Texas State Highway OSR

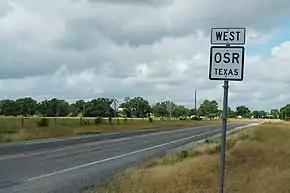
Along SH OSR west of Normangee, near Interstate 45, May 2014

OSR begins at an intersection of SH 21 just east of the Brazos River in Brazos County. It crosses U.S. Route 190 (US 190) / Texas State Highway 6 north of Bryan. Just west of this intersection, it begins to run along the county line between Brazos County and Robertson County. Upon crossing the Navasota River, SH OSR continues as the county line, this time between Leon County and Madison County. It passes through Normangee and crosses Interstate 45 (I-45). East of I-45, SH OSR crosses solely into Madison County and ends at Midway at another junction with SH 21.